Central Córdoba de Rosario

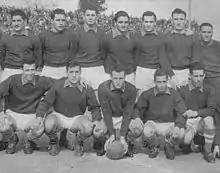
The team that won the Primera B title in 1957

Some of the most highlighted footballers were Gabino Sosa (who gave his name to the stadium), Vicente De la Mata -although he spent most of his career in Independiente-, and Tomás "El Trinche" Carlovich, who has been recognized by Diego Maradona and José Pekerman as the best domestic football player ever. Carlovich's legend rose during a friendly match between a team formed by some prominent "Rosarino" players, such as Daniel Killer, Mario Kempes, Mario Zanabria, Gabriel Caballero and Carlovich, and the Argentina national football team which was to dispute the 1974 World Cup.